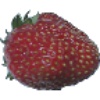
Label: strawberry_wedge